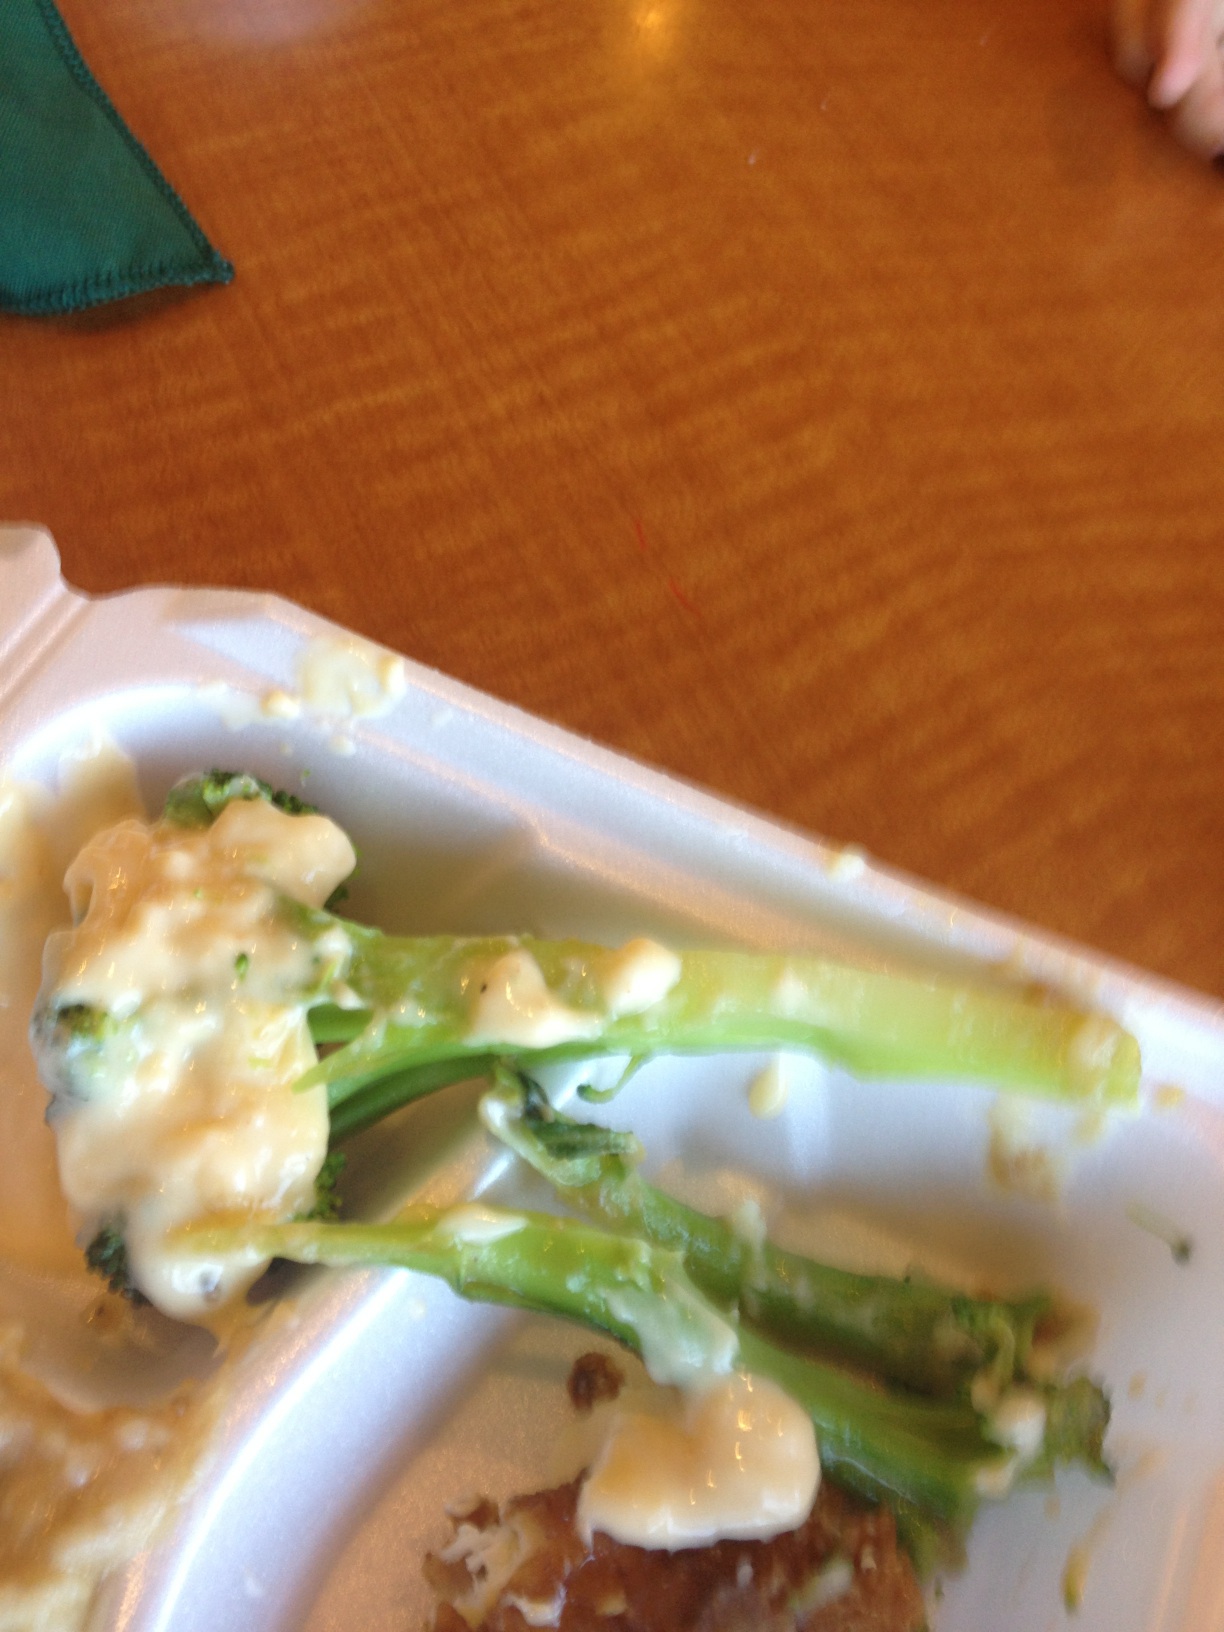Question: What is that?
Answer: broccoli